The Arcadians (musical)

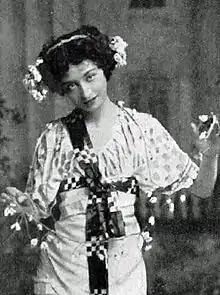
Florence Smithson as Sombra

Numbers 15, 19, 22 and 25 were later cut, the last replaced by a waltz song for Sombra, "Here amid the city's clamour". Another edition of the vocal score, also dated 1909 but evidently printed later than that cited here, includes four new numbers: "I'm a case of complete reformation" (Simplicitas and Chorus, Act I, music by Talbot), which was later cut; "The only girl alive" (Jack, Act III) and "Come back to Arcady" (Sombra, Act III), both with music by Talbot; and most notably one of the show's big hit songs, "All down Piccadilly" (Simplicitas and Chorus, Act II), with music by Monckton who also co-wrote the words with Wimperis. Other numbers added during the run were "People often tell us luck and love are jealous" (Jack and Chorus) and "Little George Washington, once on a day, took out his hatchet and, so people say" (Simplicitas, Jack and Bobbie).